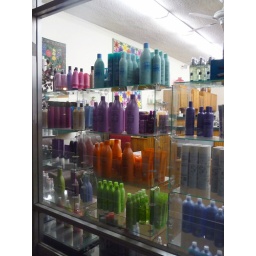
I just liked the colorful bottles in this window.